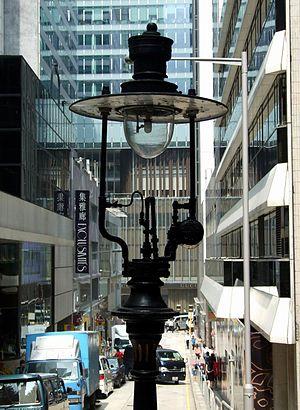
À l'origine, le gaz d'éclairage désigne le gaz de houille, nommé ainsi par son inventeur William Murdoch parce que destiné à l'éclairage. L'idée de s'éclairer au moyen d'un gaz est traditionnellement attribuée à Philippe Lebon en France, et à Jan Pieter Minckelers en Hollande. Par extension le terme gaz d'éclairage renvoie à la technique permettant d'éclairer à partir d'un gaz tel que le gaz de houille, le gaz naturel, le dihydrogène, le méthane, le propane, le butane et l'acétylène.
Le bec de gaz est la partie d’une lampe fonctionnant au gaz d'éclairage, où a lieu la combustion. Par extension, le terme désigne aussi le luminaire fonctionnant au gaz d'éclairage.